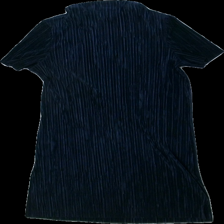
View: back
Type: Dress
Category: Ladies
Brand: Lindex
Colors: Blue
Material: 100% polyester
Pattern: Other
Cut: Turtle neck
Size: M
Season: All
Price range: 50-100
Recommended usage: Reuse
Description: ribbad t-shirt klänning